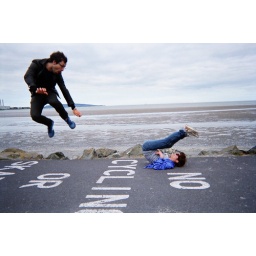
The sign on the ground says 'No cycling or skating' so I'm air-skating and Ais is air-cycling in protest.